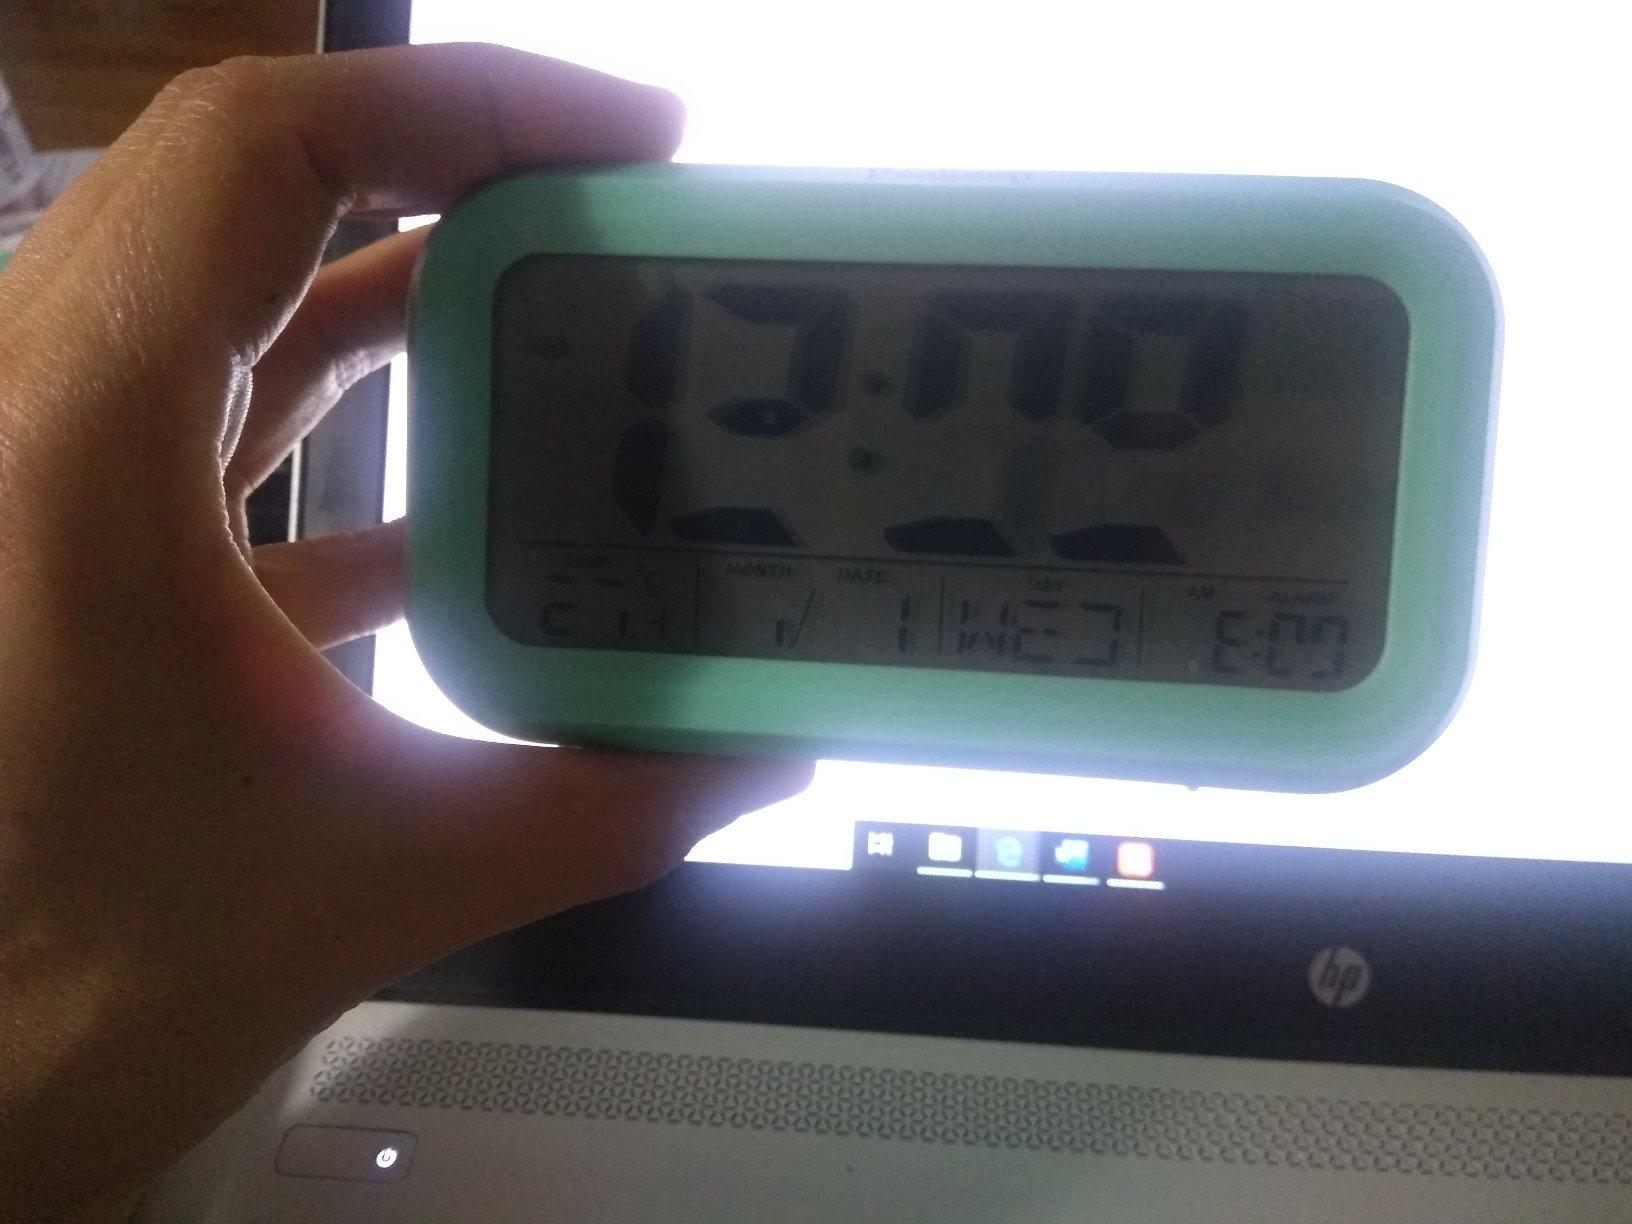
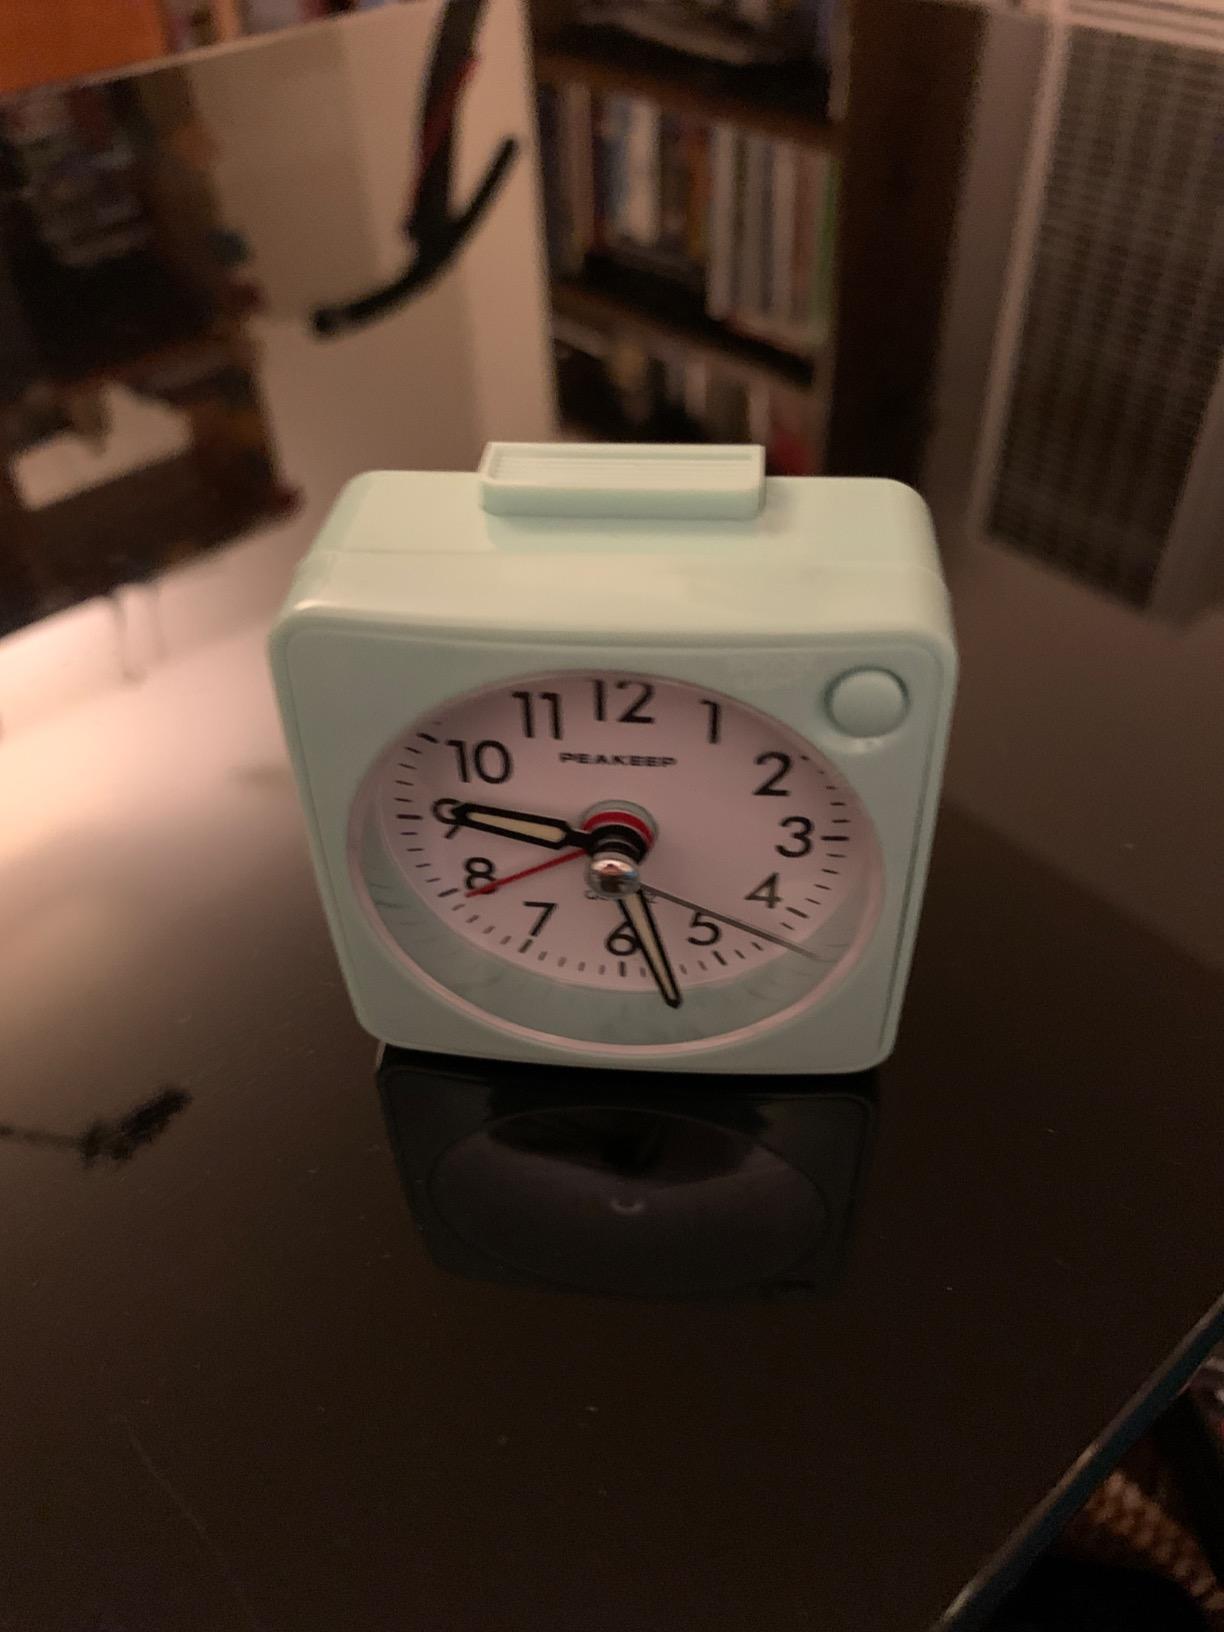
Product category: clock
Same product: no